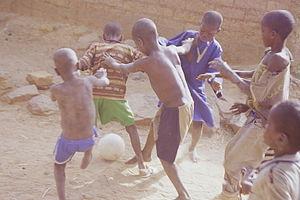
Garçons jouant au foot dans le village de Kani-Kombolé au pays dogon, région de Mopti, Mali
Les droits de l'enfant sont une priorité politique affichée au Mali, où la moitié de la population a moins de 18 ans. Ainsi, la constitution adoptée en 1992 proclame dans son préambule la détermination du peuple malien à défendre les droits de la femme et l'enfant. Le Mali a coprésidé le Sommet mondial sur les enfants en 1990 et a été l’un des premiers pays à avoir ratifié la Convention relative aux droits de l'enfant. Il a également ratifié les principaux instruments internationaux comme ceux de l’Organisation internationale du travail. Cependant, les politiques publiques menées pour la protection et la promotion des droits de l’enfant se heurtent à de nombreux obstacles : pauvreté, analphabétisme, persistance de pratiques coutumières, manque de moyens de l’État et des collectivités territoriales. Malgré les différents programmes mis en œuvre et l’investissement de la société civile et des organisations non gouvernementales maliennes ou étrangères, la situation des enfants reste difficile dans plusieurs domaines : accès à la santé, éducation ou encore travail des enfants.